Multivariate normal distribution

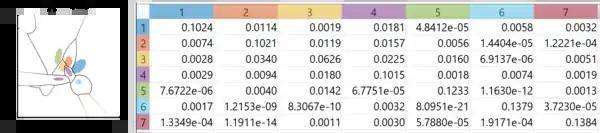
Left: Classification of seven multivariate normal classes. Coloured ellipses are 1 sd error ellipses. Black marks the boundaries between the classification regions. formula_252 is the probability of total classification error. Right: the error matrix. formula_253 is the probability of classifying a sample from normal formula_254 as formula_255. These are computed by the numerical method of ray-tracing (<a href="https%3A//www.mathworks.com/matlabcentral/fileexchange/84973-integrate-and-classify-normal-distributions">Matlab code

Suppose that observations (which are vectors) are presumed to come from one of several multivariate normal distributions, with known means and covariances. Then any given observation can be assigned to the distribution from which it has the highest probability of arising. This classification procedure is called Gaussian discriminant analysis.